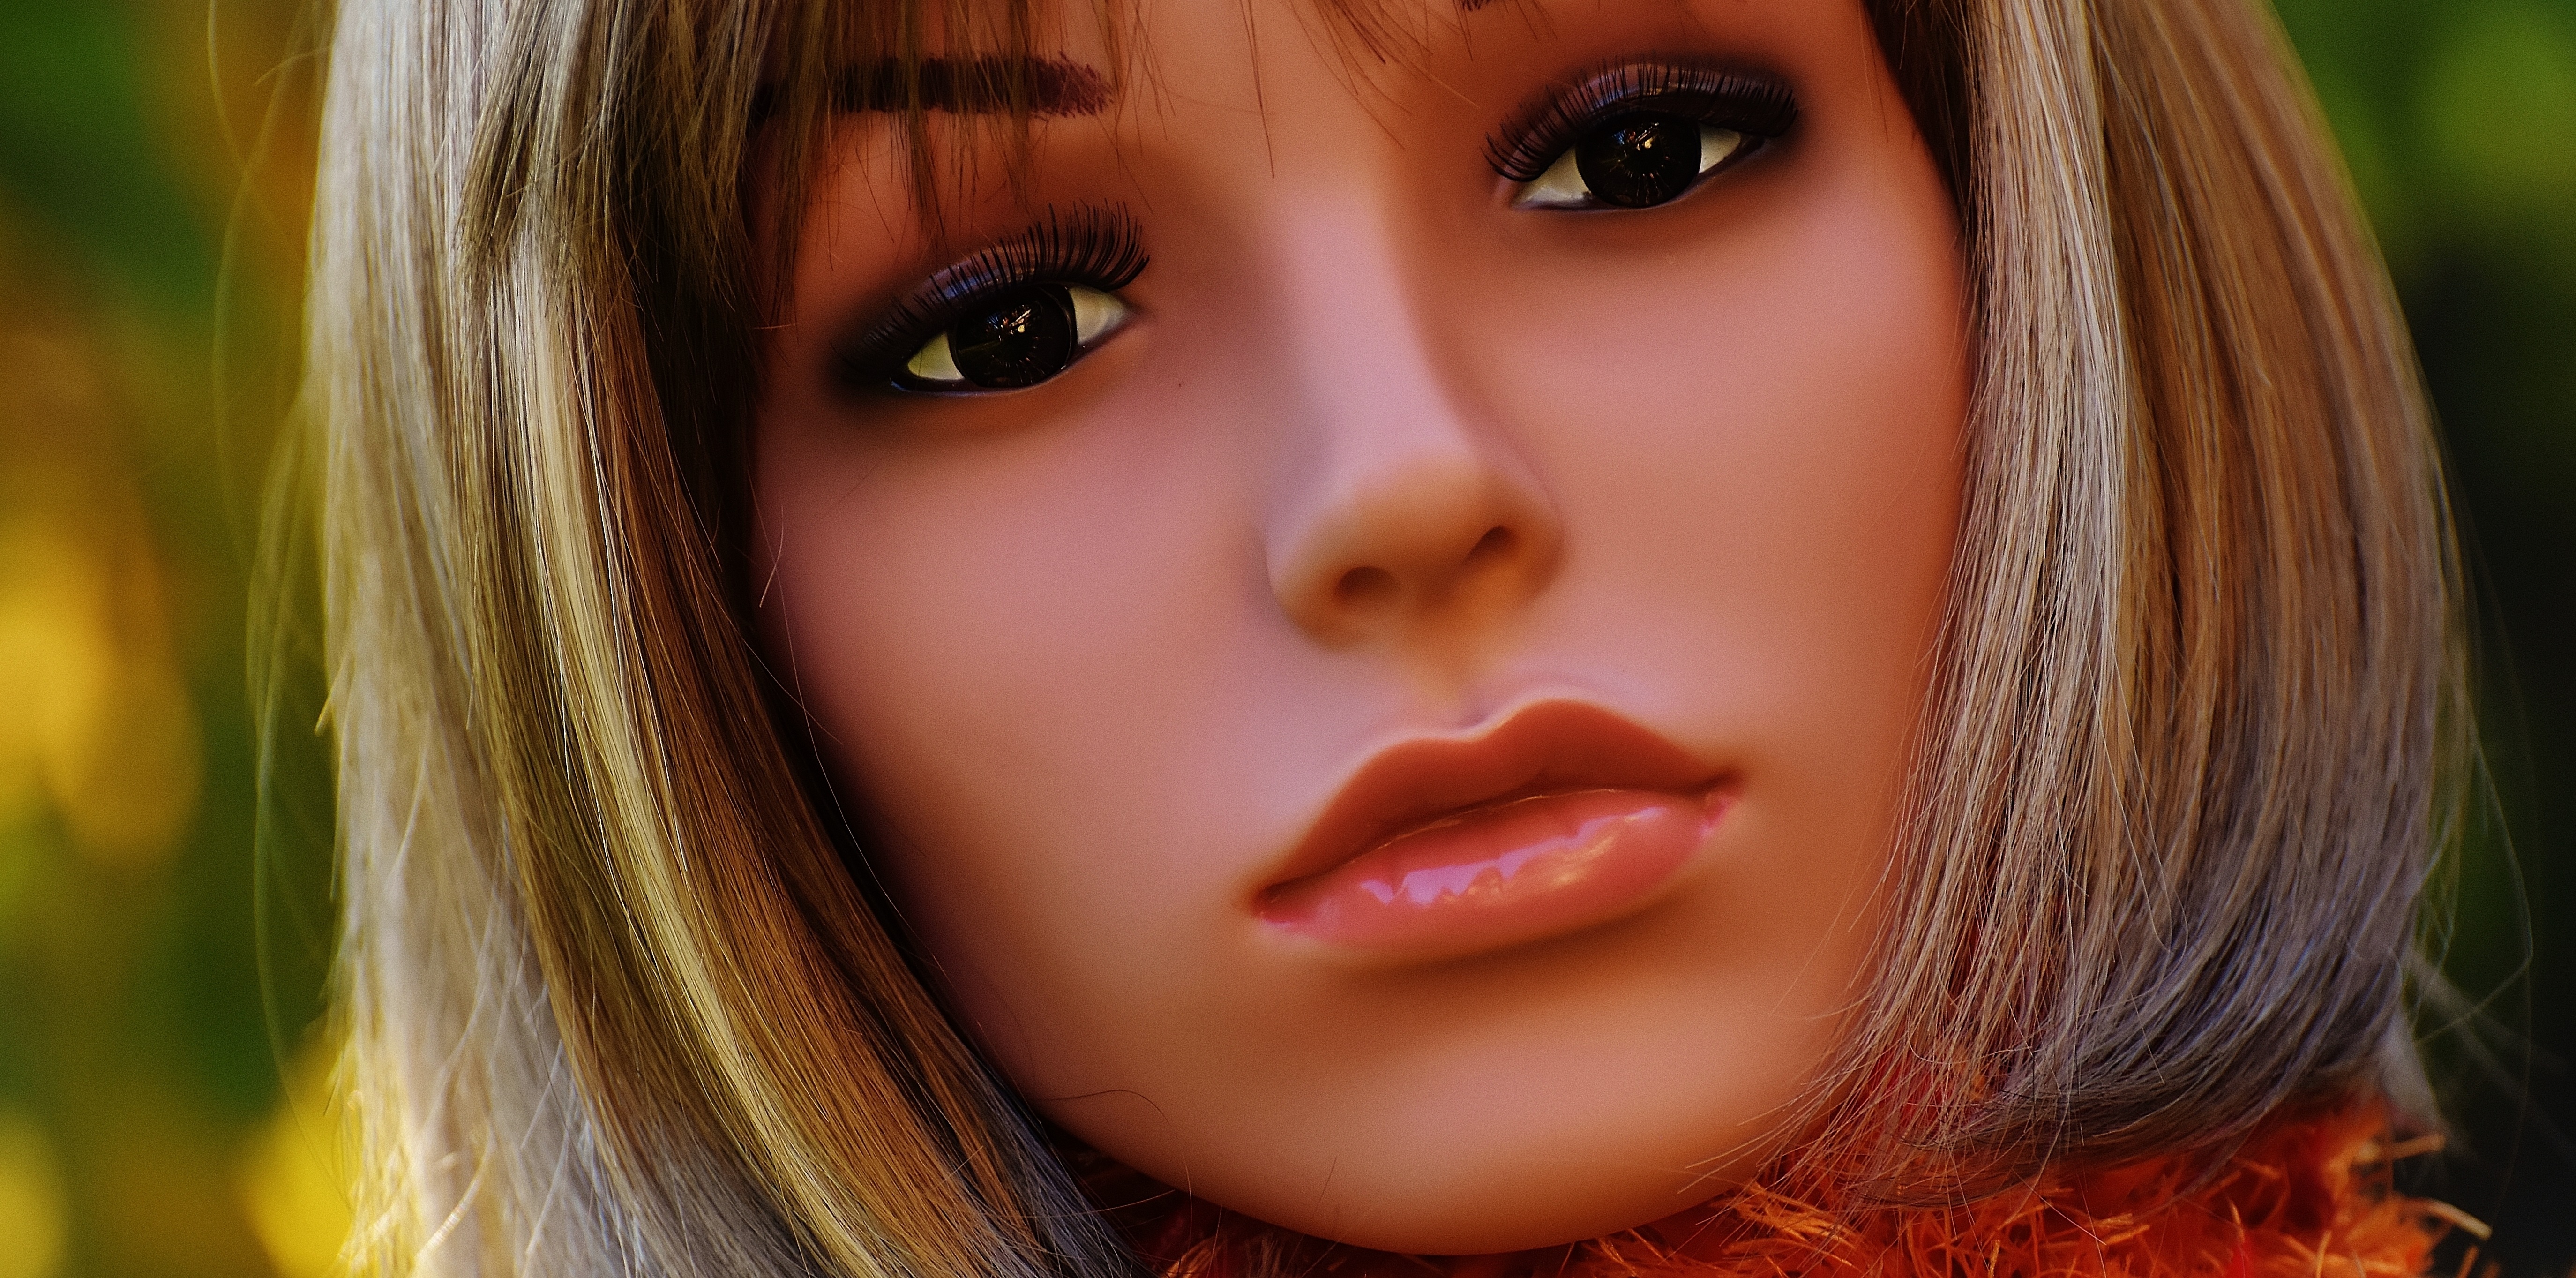
girl, woman, hair, photography, flower, female, portrait, model, young, red, color, romantic, child, toy, facial expression, lip, smile, mouth, fig, close up, human body, mannequin, face, doll, nose, eyes, shooting, eye, head, skin, beauty, blond, pretty, organ, dreamy, sweetness, display dummy, femininity, female model, melted, attractive, wig head, dekokopf, young woman, emotion, macro photography, brown hair, portrait photography